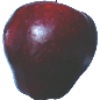
Label: red_delicious_apple